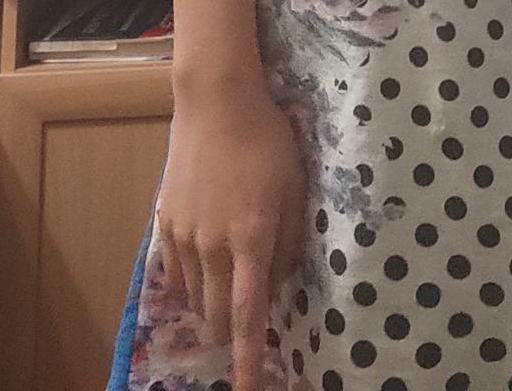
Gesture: no_gesture